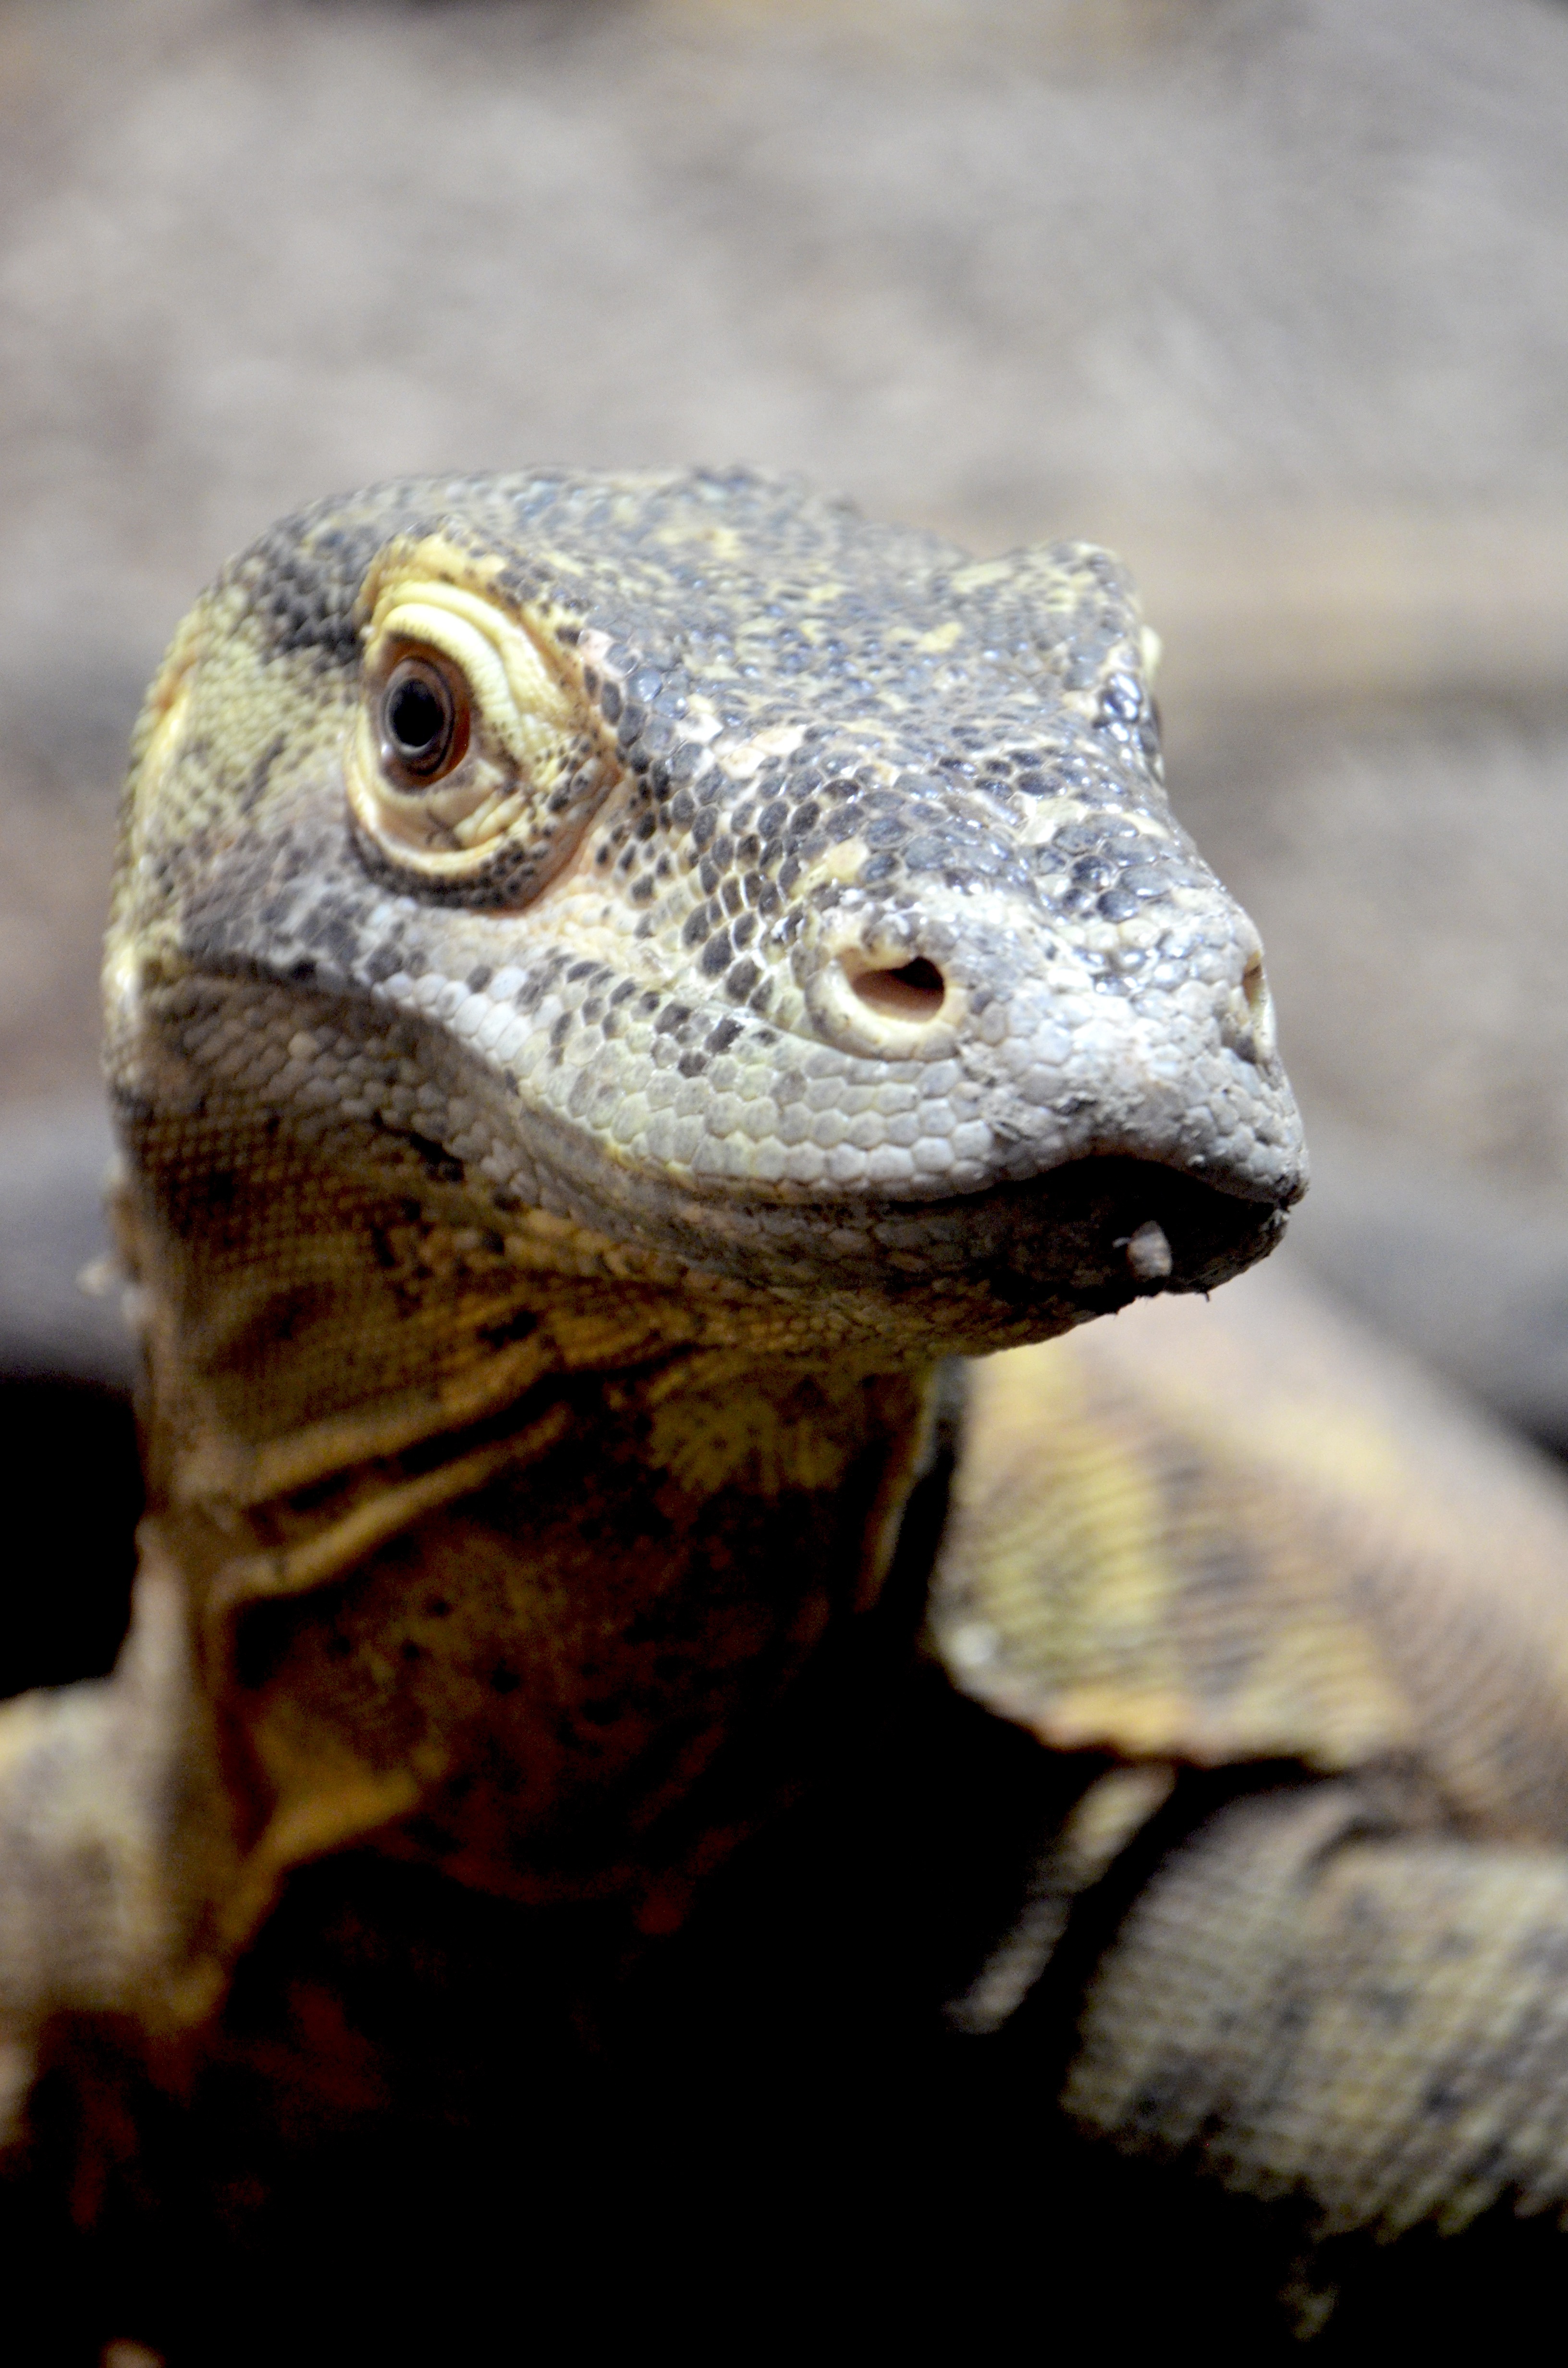
wildlife, reptile, close, fauna, lizard, monitor, close up, endangered, vertebrate, tongue, dangerous, macro photography, scavengers, urzeitlich, urtier, giant lizard, carnivorous dinosaurs, komodo dragon, island komodo, scaled reptile